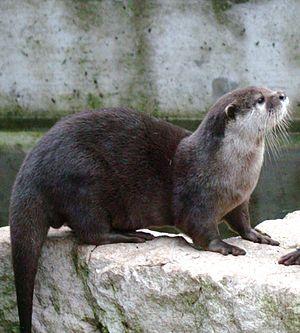
Petite loutre cendrée (Aonyx cinerea), La-Chaux-de-Fonds, Suisse
La loutre cendrée est une espèce de loutres de la famille des Mustelidés. Aussi appelée loutre asiatique ou loutre naine d'Asie, cette loutre est menacée et considérée comme étant vulnérable à cause de la disparition rapide de son habitat.
Le Bois du Petit-Château est un parc zoologique suisse, situé à La Chaux-de-Fonds dans le canton de Neuchâtel. Il a été créé il y a environ une centaine d'années. Il est géré par l'administration du Musée d'Histoire naturelle de la ville de La Chaux-de-Fonds.